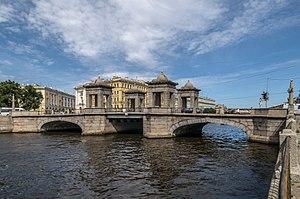
Le pont Lomonossov est un pont situé au centre de la ville de Saint-Pétersbourg, en Russie, sur la rivière Fontanka, bras gauche du fleuve Néva qui traverse le centre de la ville. C'est le mieux préservé des ponts levant à tourelles qui avaient été construits au XVIIIᵉ siècle à Saint-Pétersbourg.